Parisiennes (film)

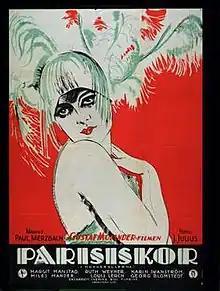

Parisiennes or The Doctor's Women is a 1928 German-Swedish silent film directed by Gustaf Molander and starring Margit Manstad, Ruth Weyher and Fred Louis Lerch.